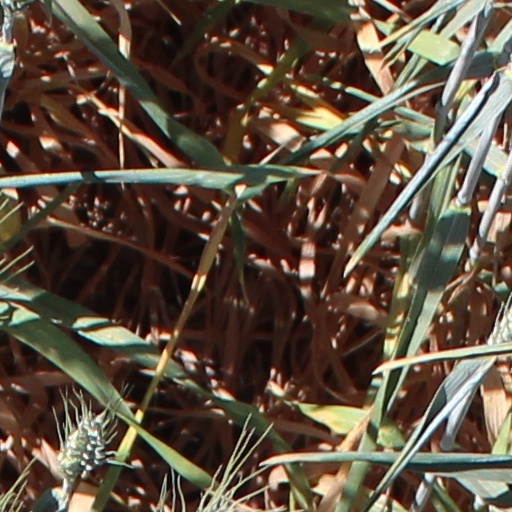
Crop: wheat